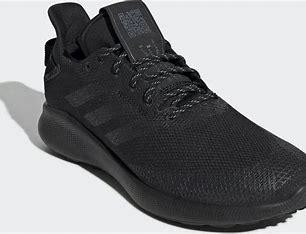
Brand: Adidas
Model: Sensebounce